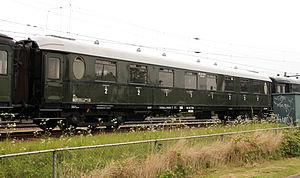
L'association Stoomtrein Goes - Borsele exploite un service de trains touristiques en province de Zélande aux Pays-Bas.